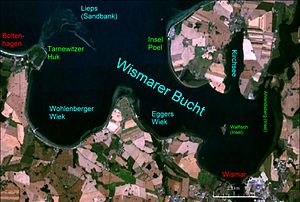
Østersøen / Østersøens forskellige områder
Østersøen, også kaldet Baltiske Hav, er et indhav i Nordeuropa som omgives af Danmark, Tyskland, Polen, Litauen, Letland, Estland, Rusland, Finland og Sverige, der ved Øresund, Storebælt og Lillebælt forbindes med Kattegat. Det er verdens største brakvandssø, og opdeles normalt i hovedområderne Botniske Bugt, Finske Bugt, Rigabugten og den egentlige Østersø, der er den indre del af Østersøen dækkende området omkring Bornholm samt Øland og Gotland.